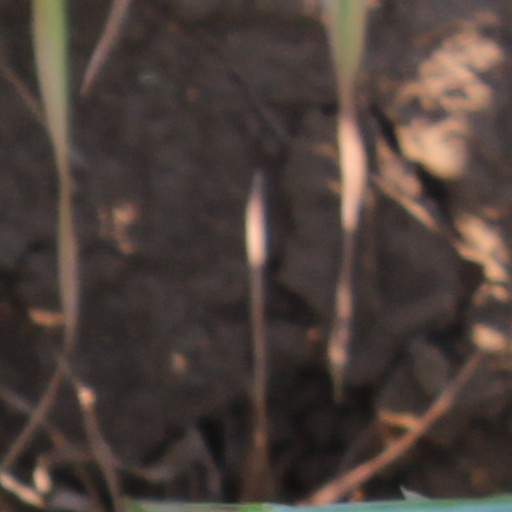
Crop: wheat